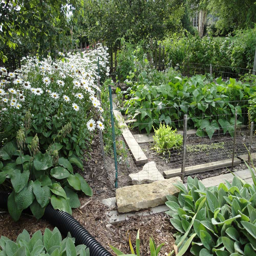
planning a vegetable garden in your yard